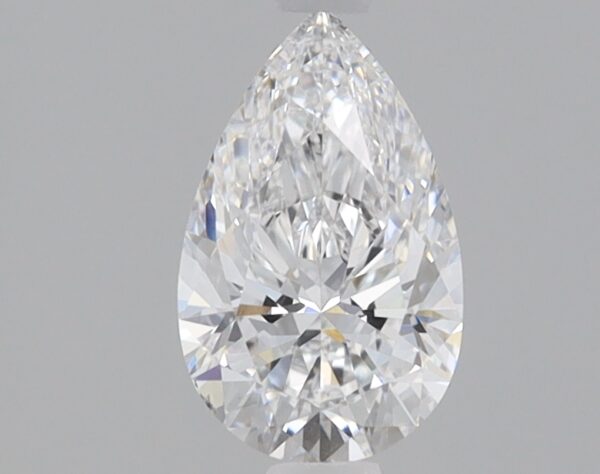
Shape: pear
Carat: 0.8
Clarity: VS2
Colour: E
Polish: EX
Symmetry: EX
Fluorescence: NONE
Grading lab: IGI
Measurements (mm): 8.25 x 5.12 x 3.26